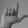
ASL letter: L